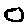
Label: 0